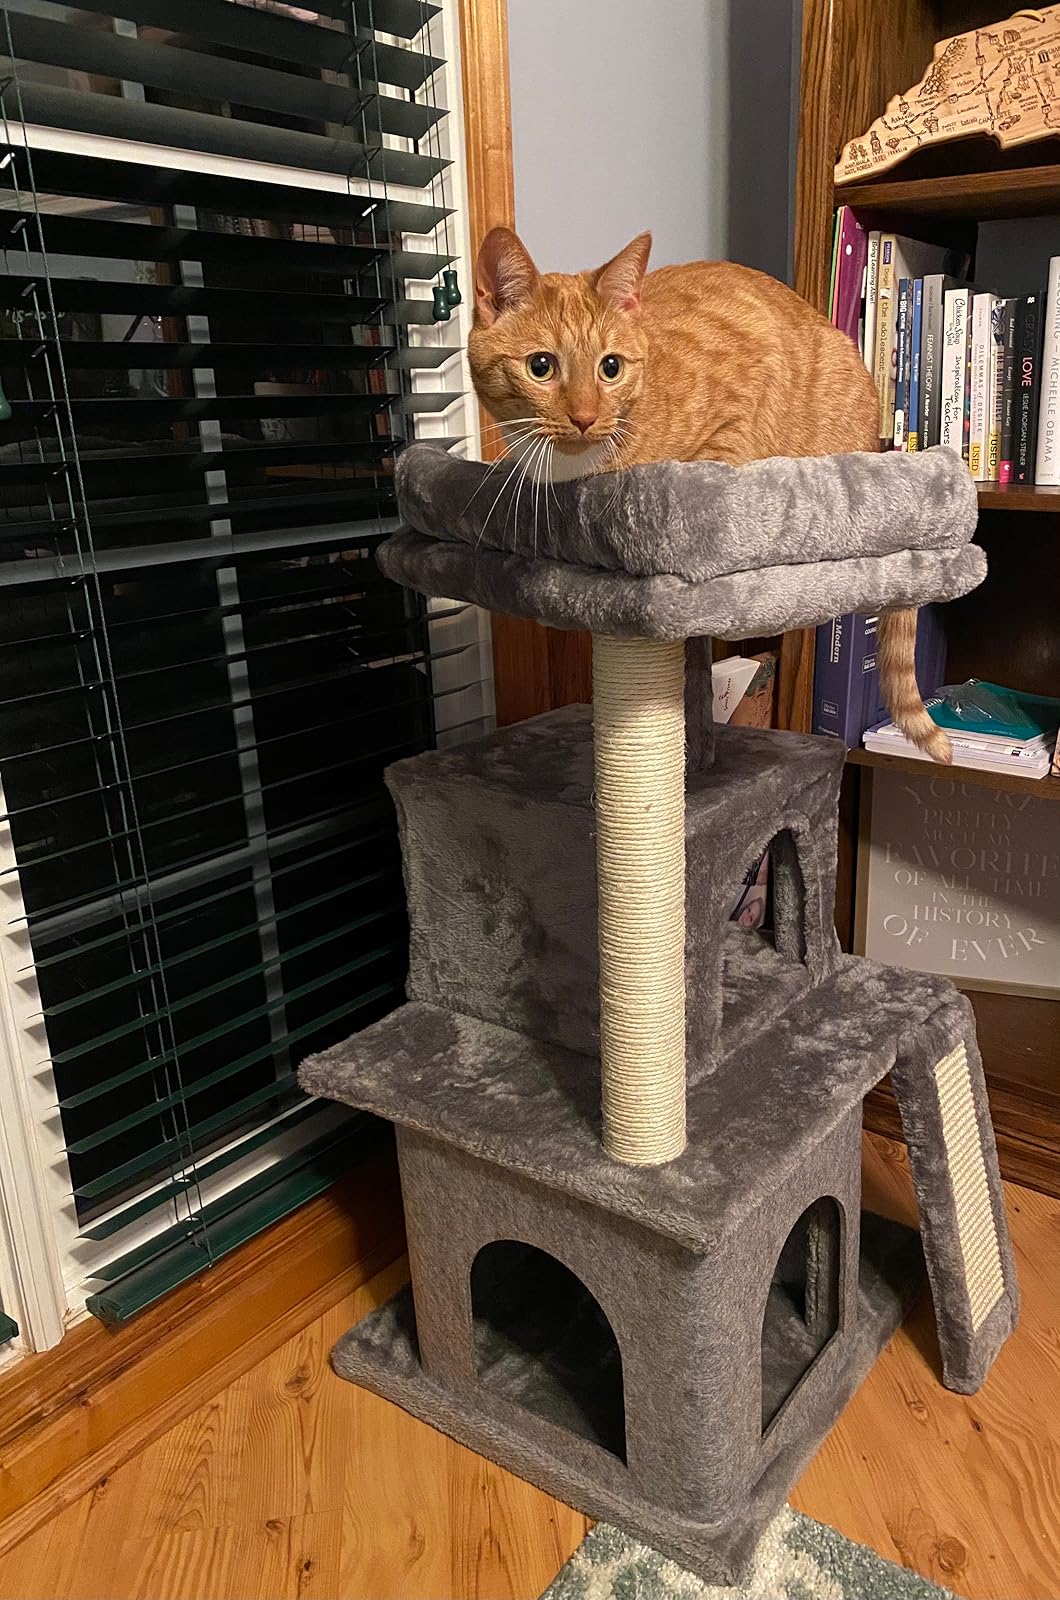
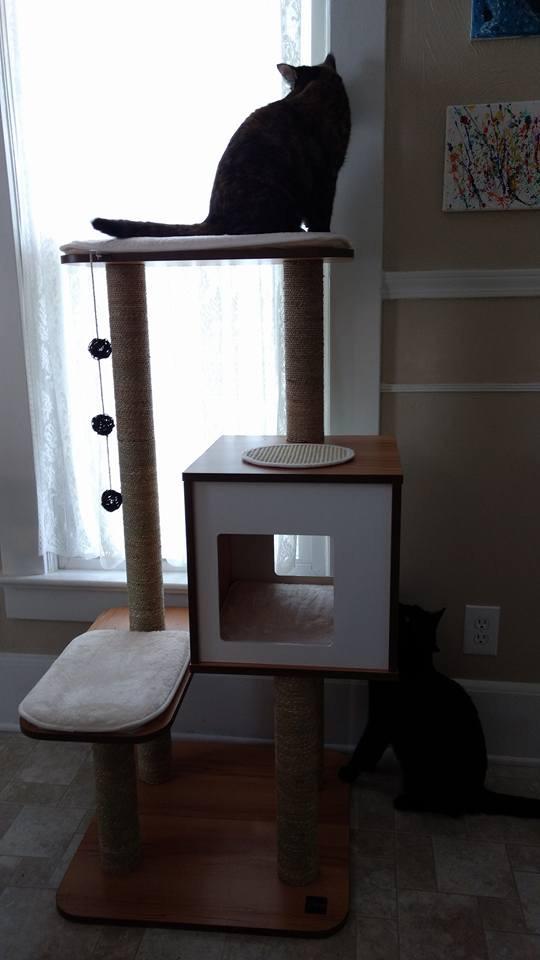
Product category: items_cat tree
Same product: no